Easy on Me

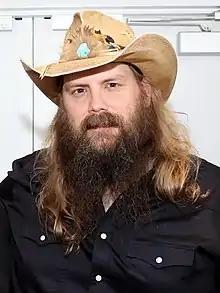
Chris Stapleton in a hat and black shirt

On 1 October 2021, the number "30" was projected on several buildings and landmarks around the world. Three days later, Adele updated her social media accounts for the first time in months. On 5 October, Adele hinted at the song and its music video by posting a teaser on the accounts. The black-and-white clip played an instrumental track and depicted Adele putting a cassette into the tape deck of a truck. On 9 October, Adele shared a 40-second preview of it via Instagram Live. "Easy on Me" was released on 15 October and marked her first single in nearly five years. Sony Music sent it for radio airplay in Italy the same day.